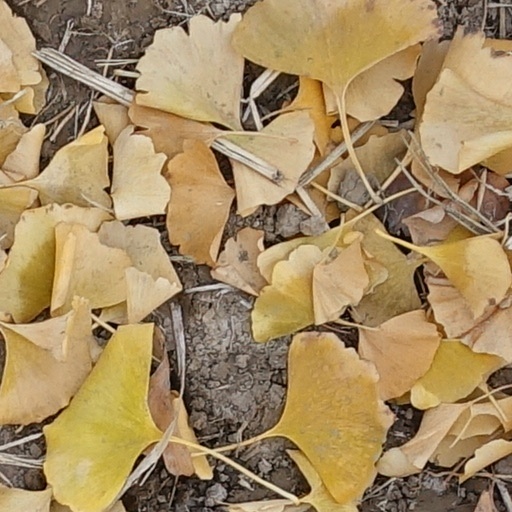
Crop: wheat